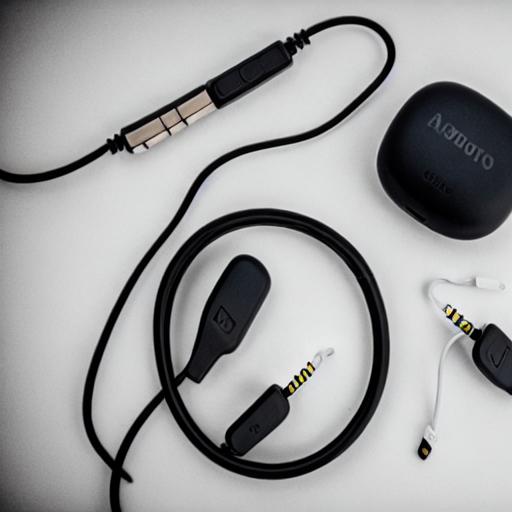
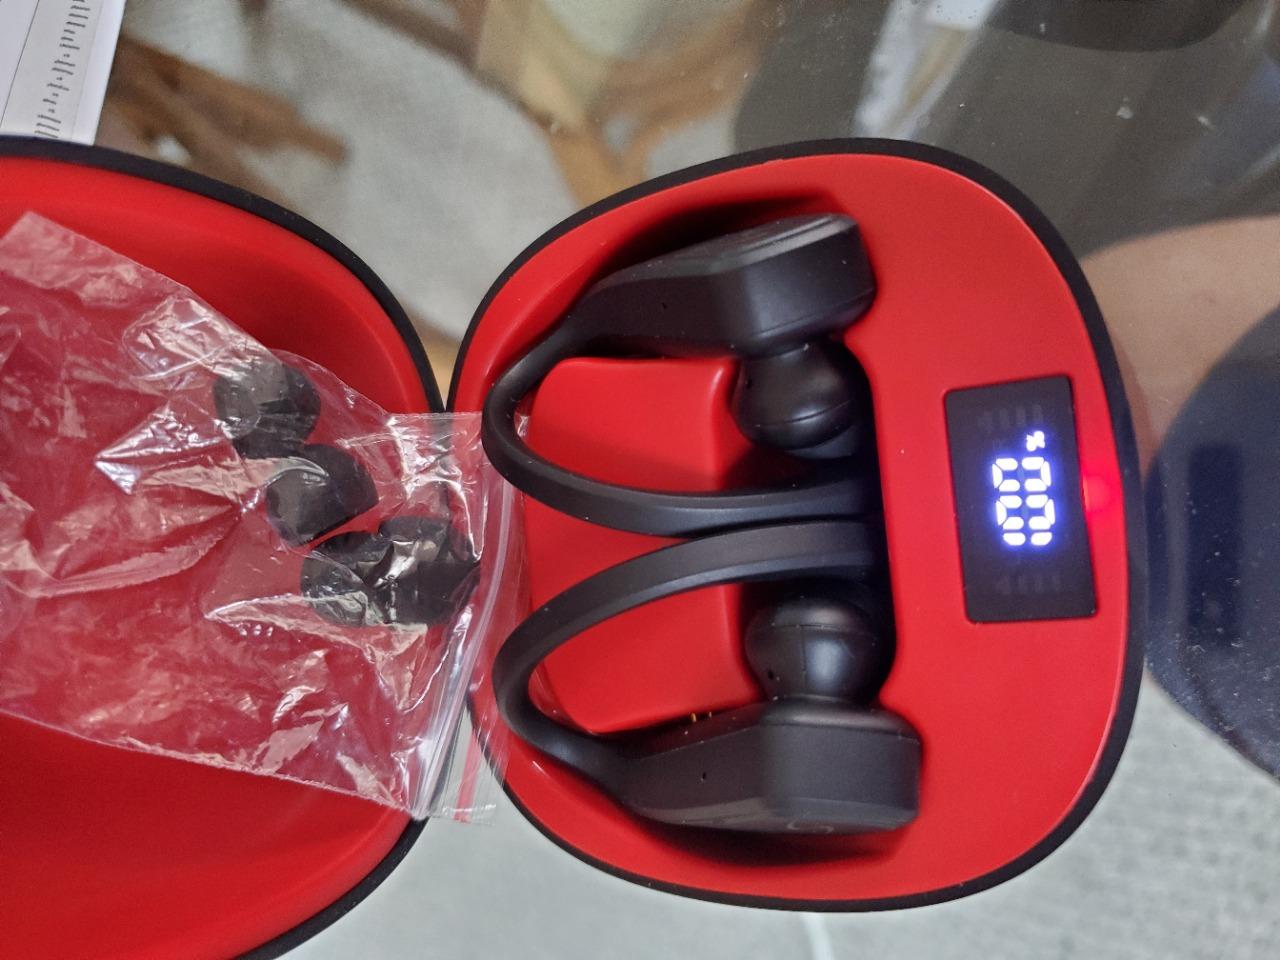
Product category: earbuds
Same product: no